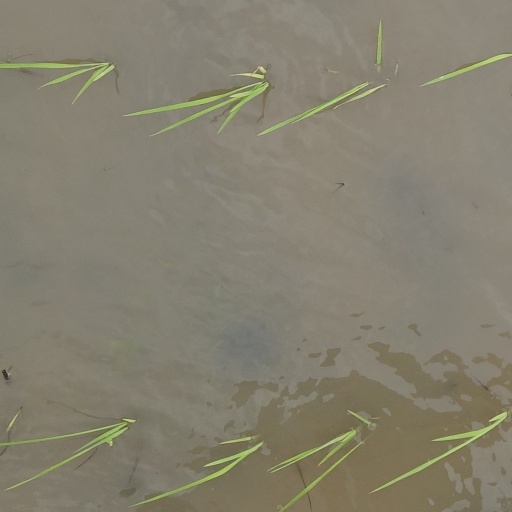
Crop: rice